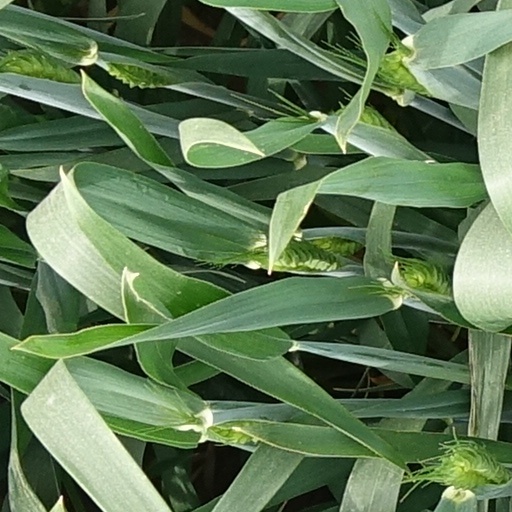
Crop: wheat